Wrath (comics)

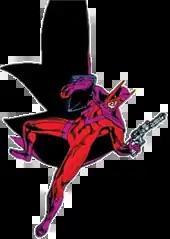
The original Wrath as depicted in "Batman Special" #1 (June 1984). Art by Michael Golden.

The first Wrath is the son of burglars who Jim Gordon killed on the same day as Batman's parents, leading him to dedicate himself to revenge against the law. Wrath attacks Alfred Pennyworth and kidnaps Leslie Thompkins before being killed in battle with Batman.